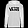
Label: Pullover